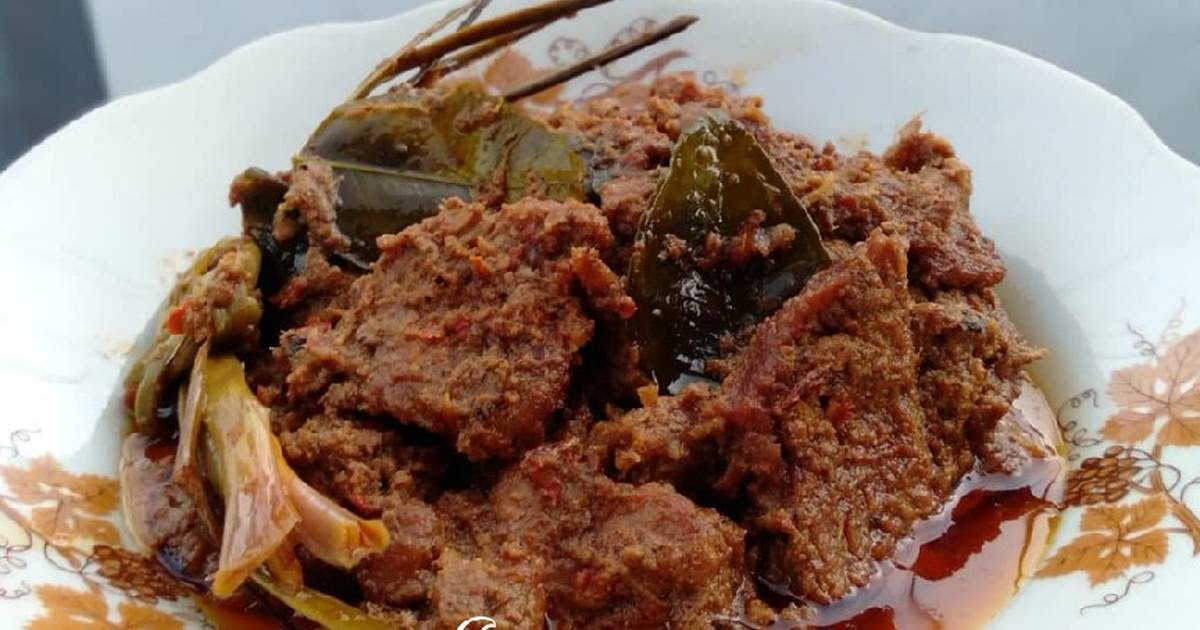
Label: daging_rendang